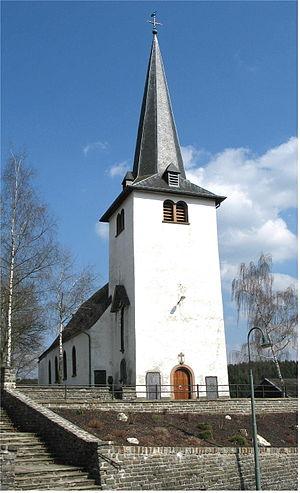
Boevange est une section de la commune luxembourgeoise de Wincrange située dans le canton de Clervaux.